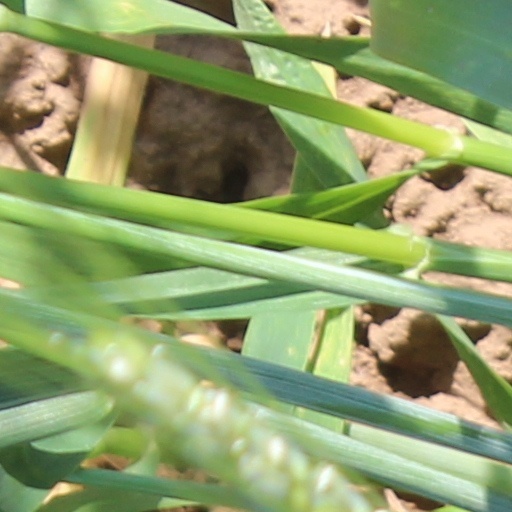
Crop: wheat